Physicians in the United States

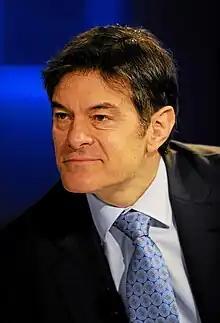
Mehmet Oz cardiothoracic surgeon and host of "The Dr. Oz Show", Dr. Oz is known for his advocacy of alternative medicine and holistic health practices.

The average salary for white male physicians was $253,000 compared with $188,230 for black male physicians, $163,000 for white female physicians, and $153,000 for black female physicians.